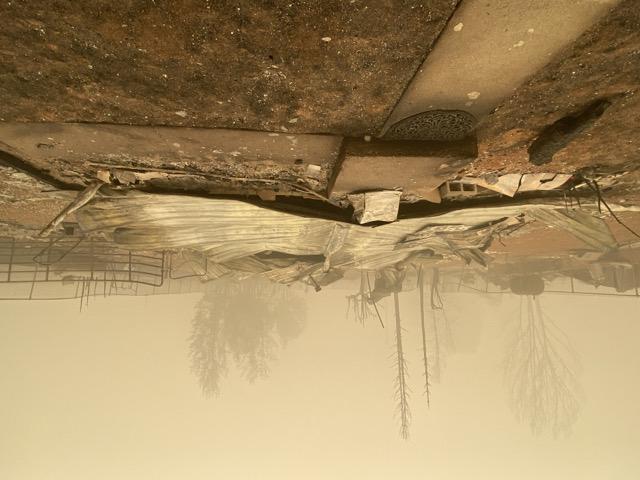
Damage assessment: destroyed